Tanners Hall

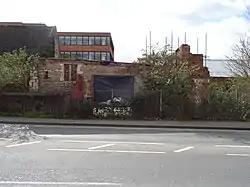
The ruins of Tanners Hall in March 2019

Tanners Hall was originally a medieval merchants house built in the 13th century. It was taken over by Tanners in 1540 and was used as tannery until the 18th century. Excavations of the site have revealed evidence of 17th and 18th century tanning pits. In the late 18th century, the ground floor was divided and part of it was constructed with bricks and mortar. In another part of the building, a hearth area for a vat was built. In the mid-19th century, it was converted into two cottages with brick wall constructed to separate them. Additional supports for an upper floor were built and one of the ground floor windows was converted into a door. The western part of the building was used as a paint shop at this time. The building fell into disrepair during the 20th century and it was abandoned until it was rediscovered in 1976 as Gouda Way was being built. At some point a southern doorway and steps to a first floor hall were added as these were found when the site was excavated in 1983. Between 1913 and 1918 the area was used for vehicle repair, with the hall and cottages being gutted out and converted to garage buildings.